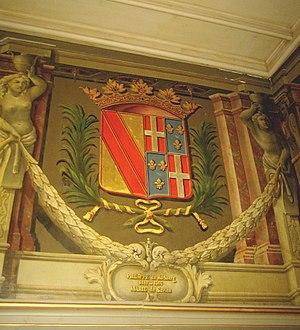
Philippe de Hochberg ou Philippe de Bade-Sausenberg, né à Neuchâtel en 1453 et mort à Montpellier le 9 septembre 1503, fut comte de Neuchâtel, maréchal de Bourgogne puis gouverneur et grand sénéchal de Provence.